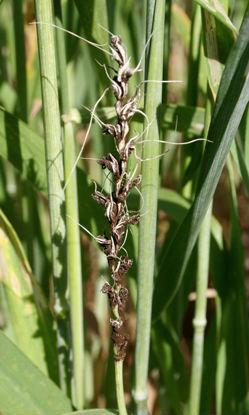
Plant: Wheat
Disease: wheat loose smut